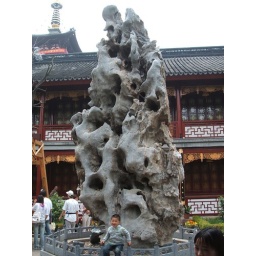
this stone was from Tai Hu ( a lake in Suzhou)